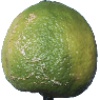
Label: limes